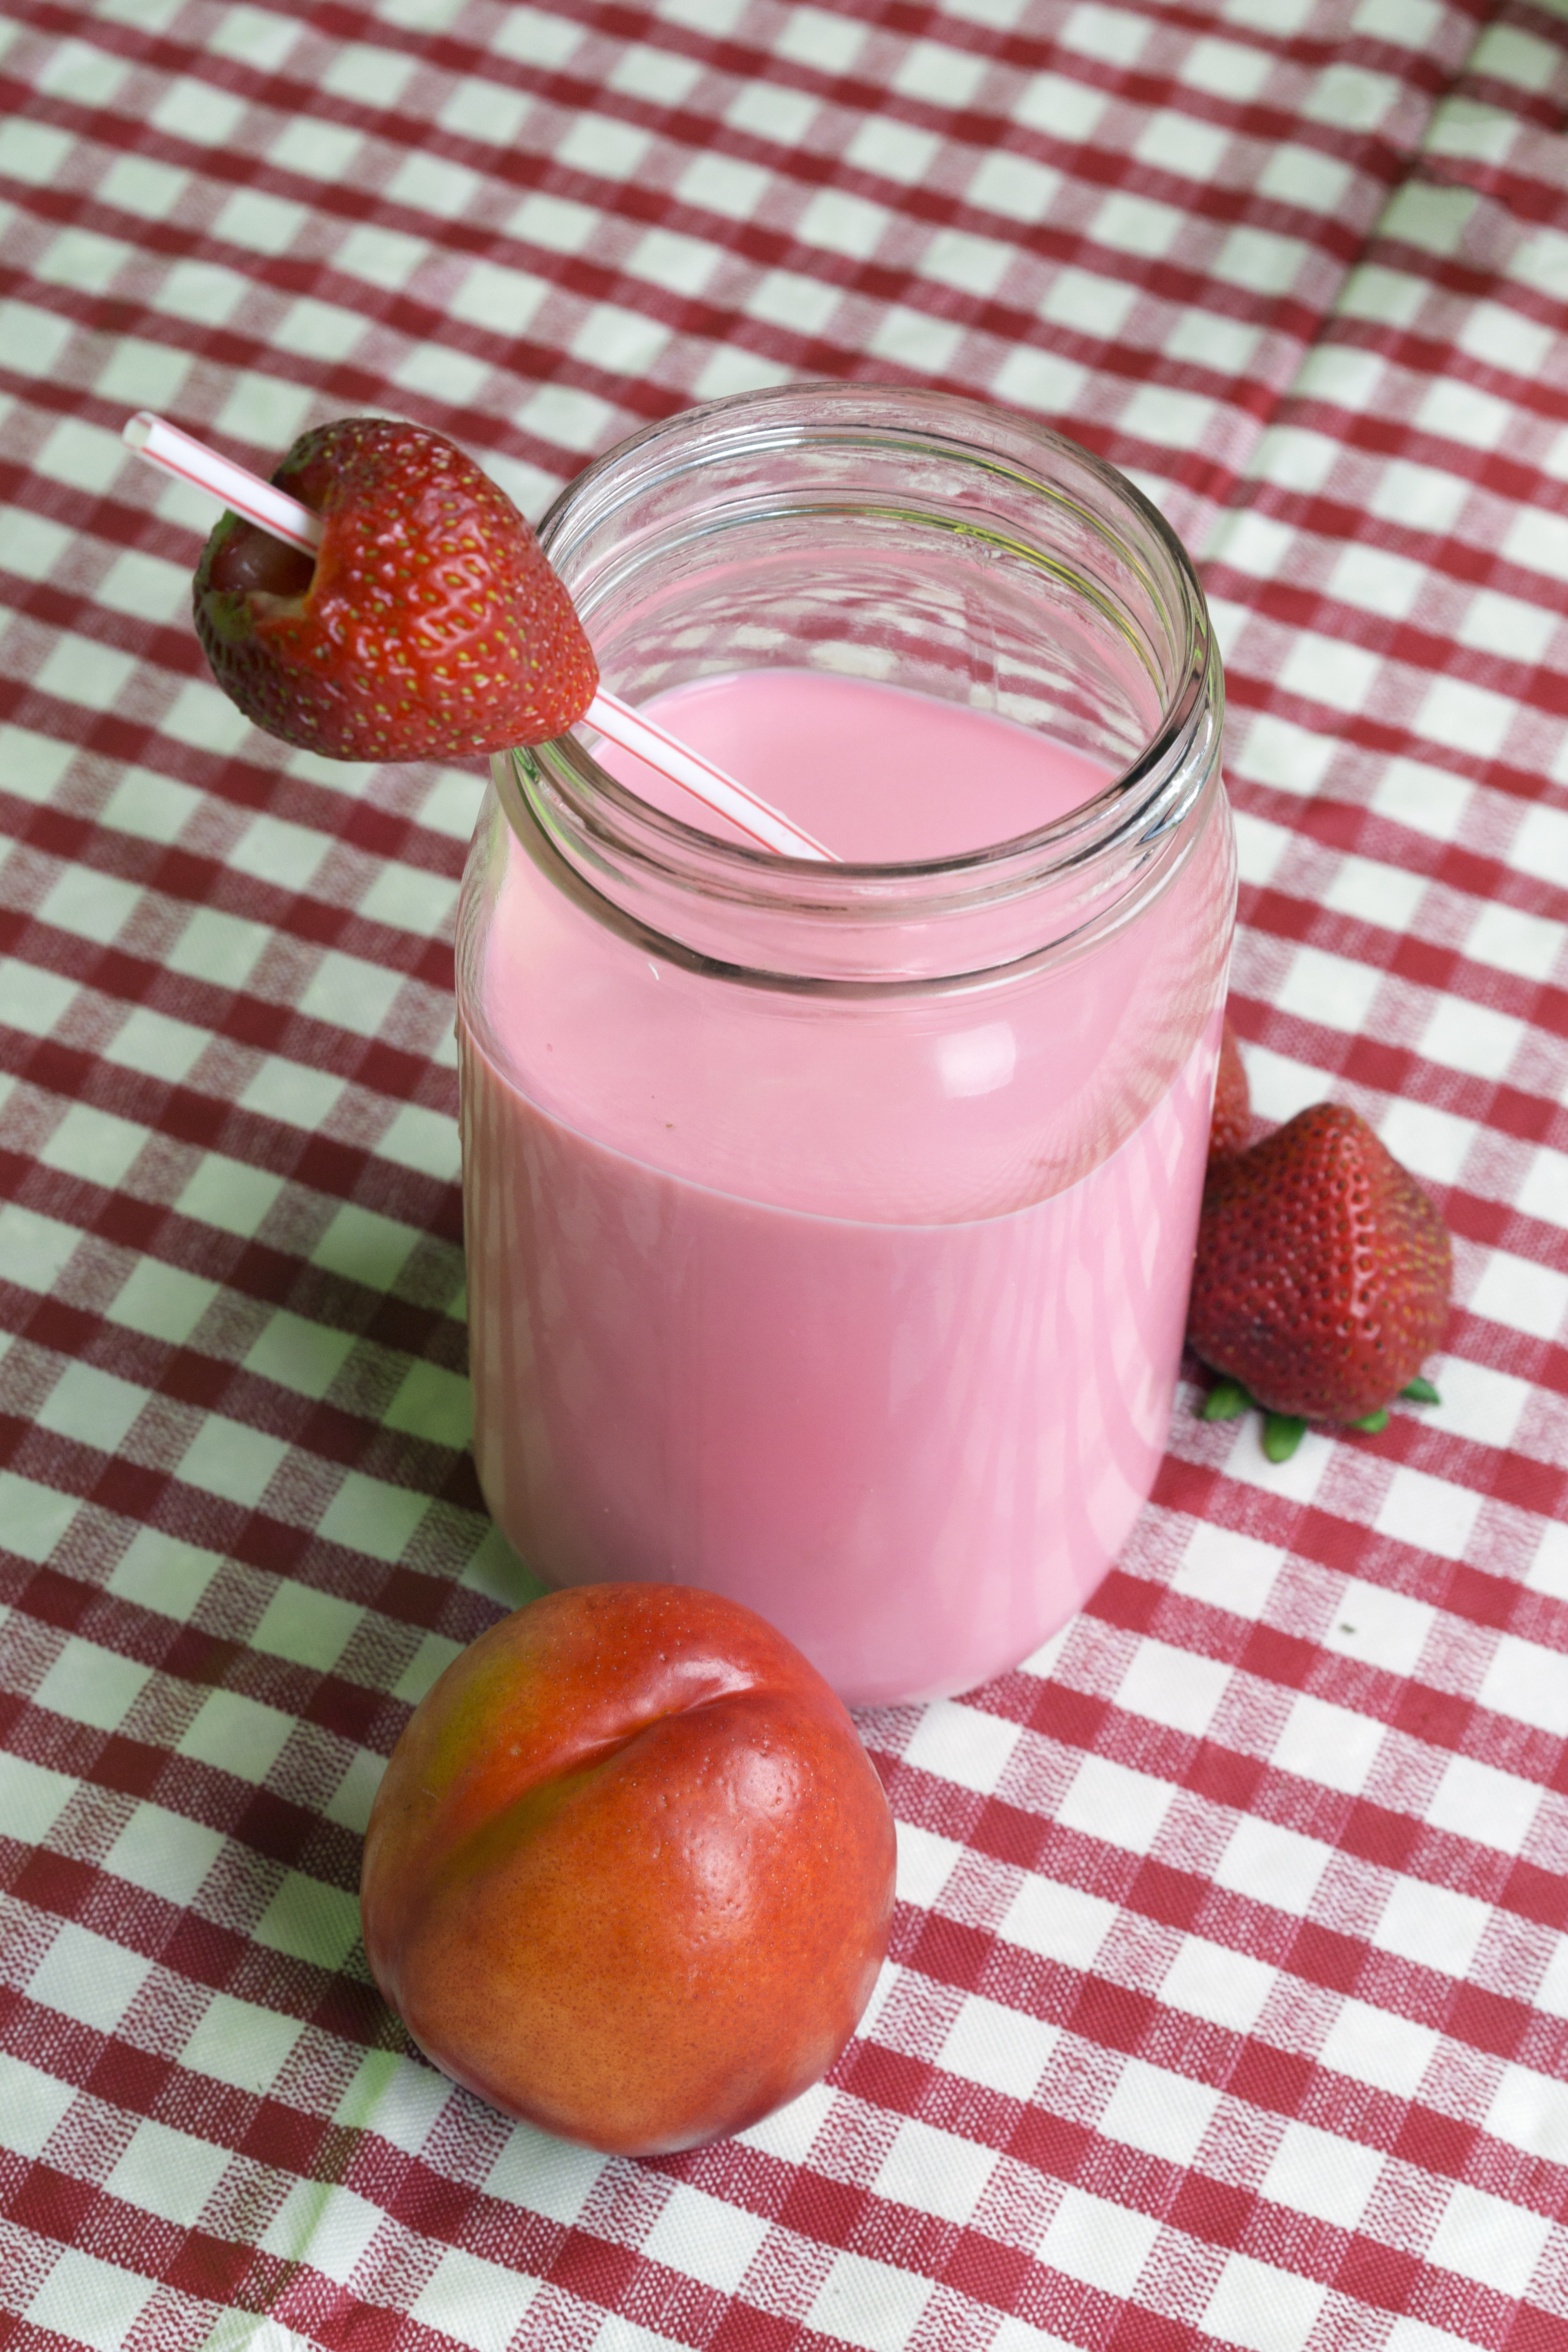
plant, raspberry, fruit, berry, jar, meal, food, produce, drink, breakfast, dessert, dairy product, health, strawberry, smoothie, juice, nutrition, peach, strawberries, diet, shake, flavor, flowering plant, milkshake, land plant